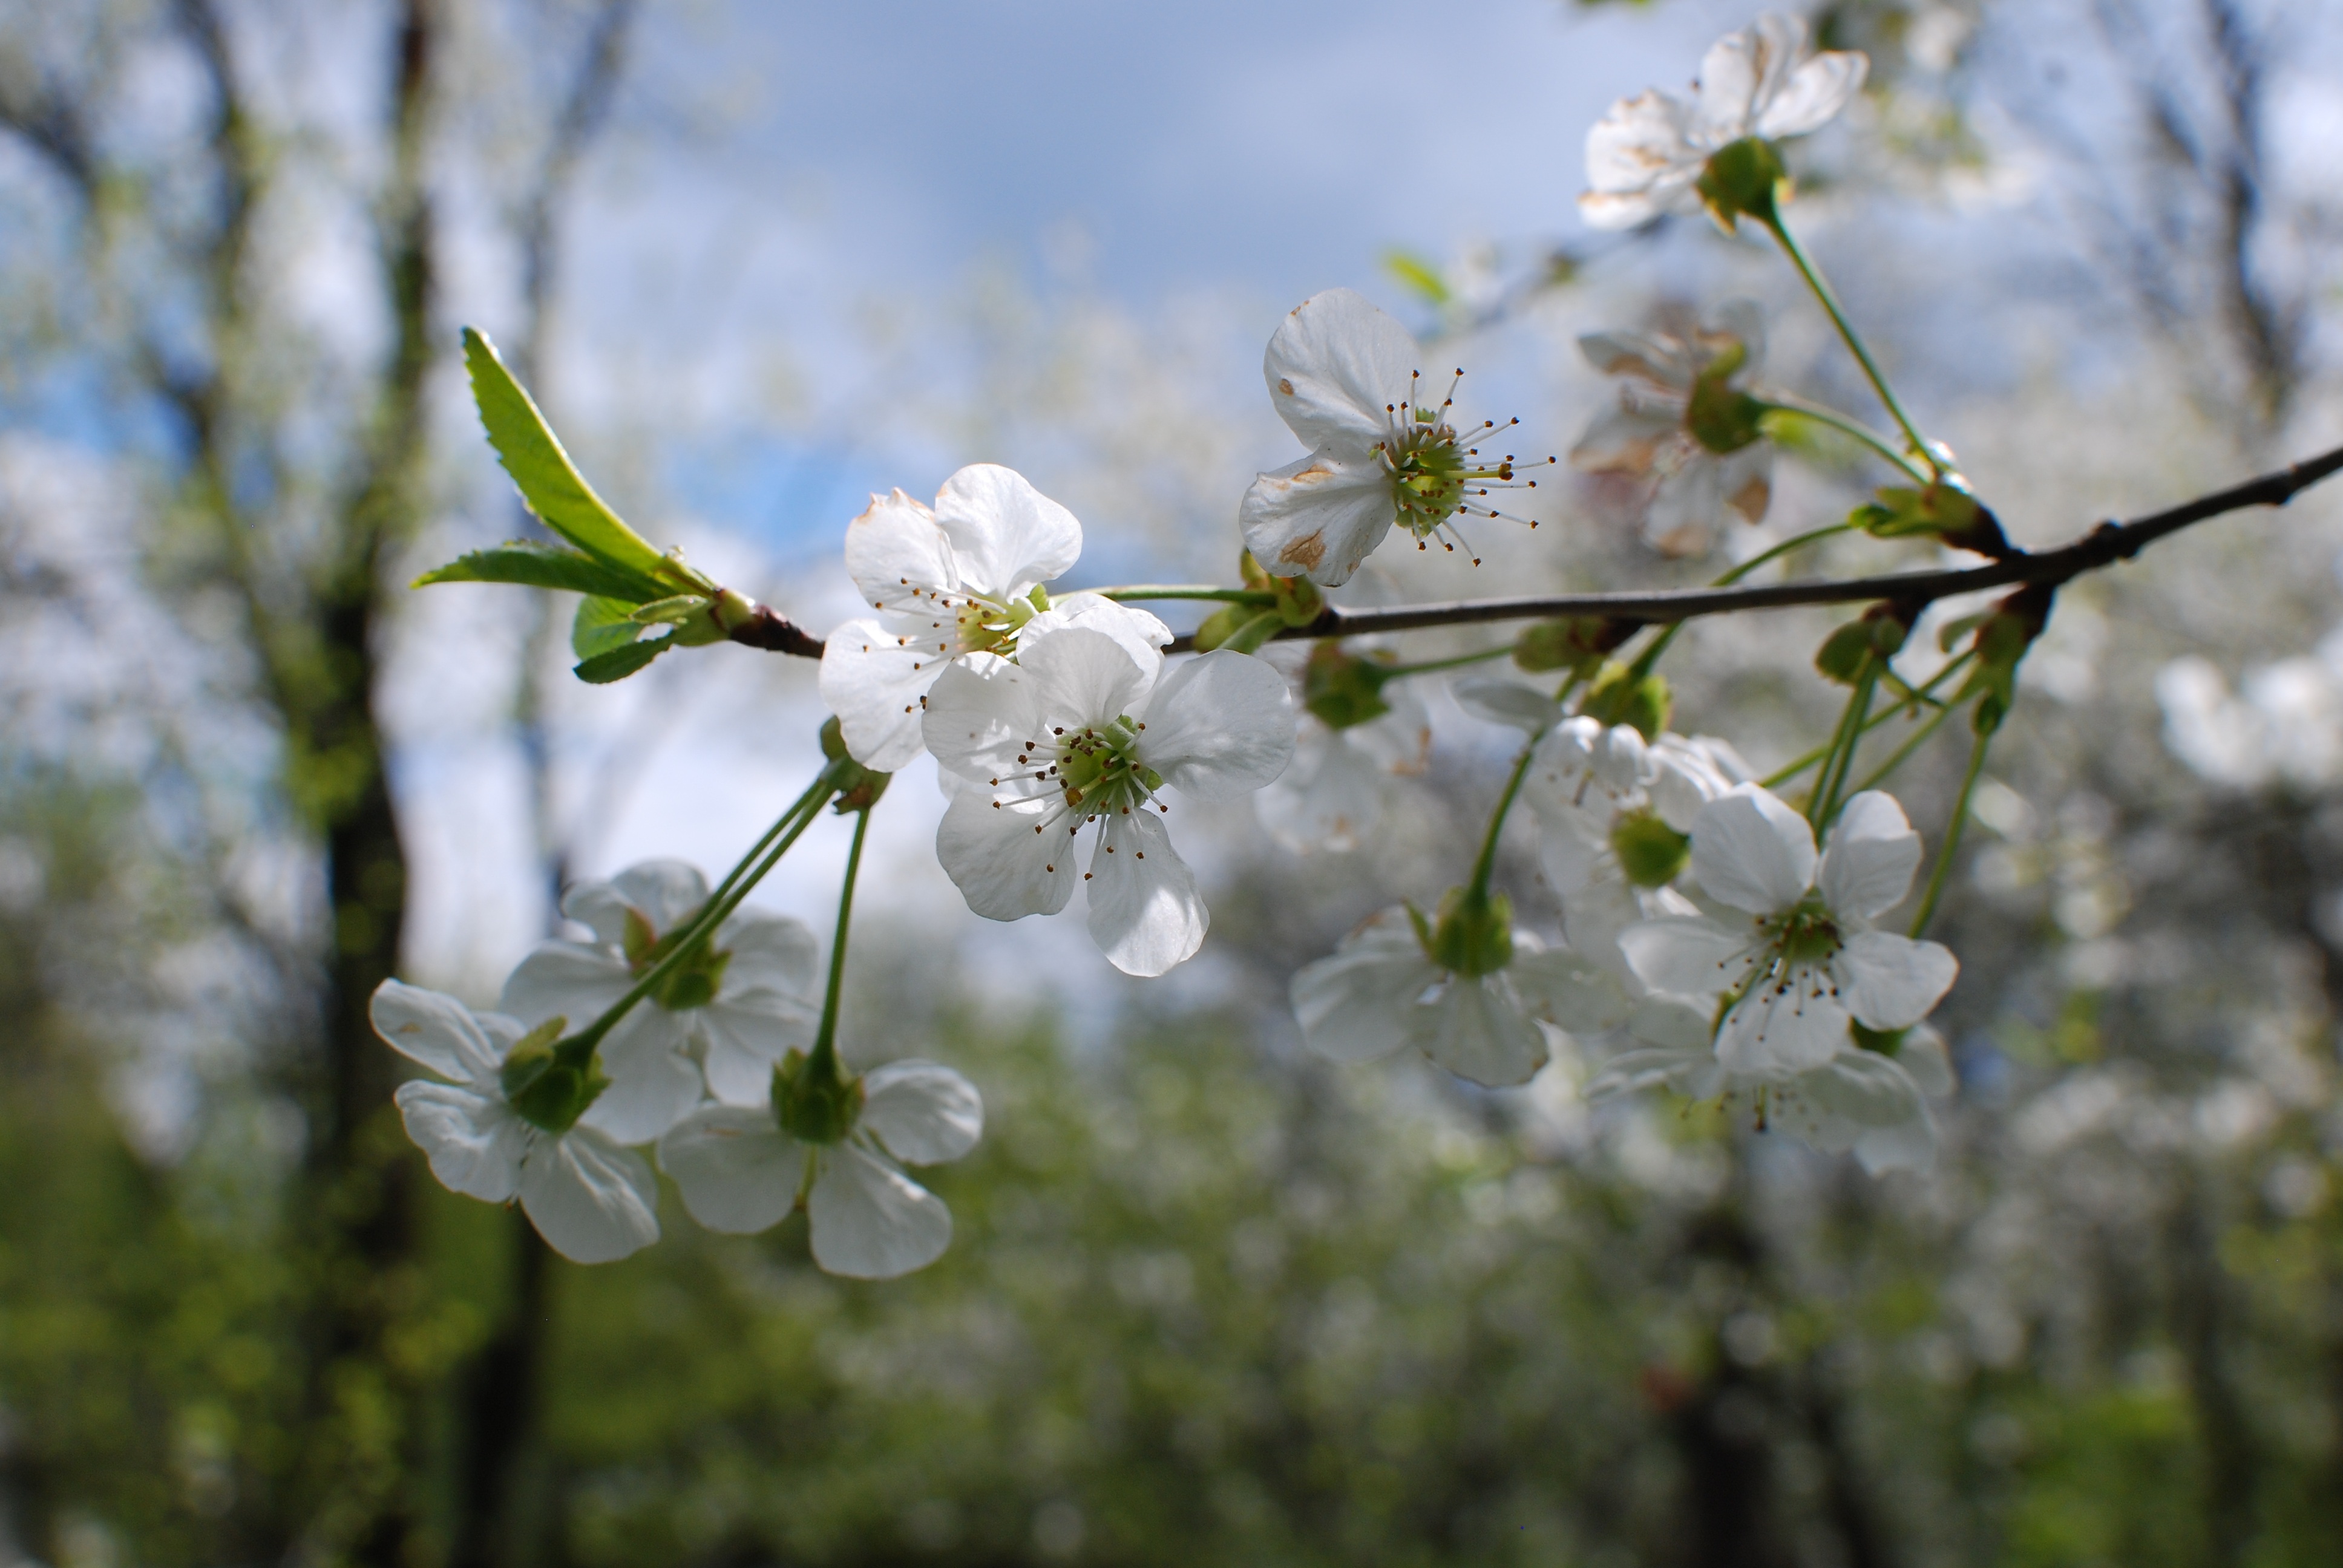
water, nature, branch, blossom, plant, sunlight, flower, food, spring, produce, botany, flora, cherry blossom, wildflower, flowering plant, land plant